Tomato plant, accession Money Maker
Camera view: bottom (45 deg); turntable rotation: 270 degrees
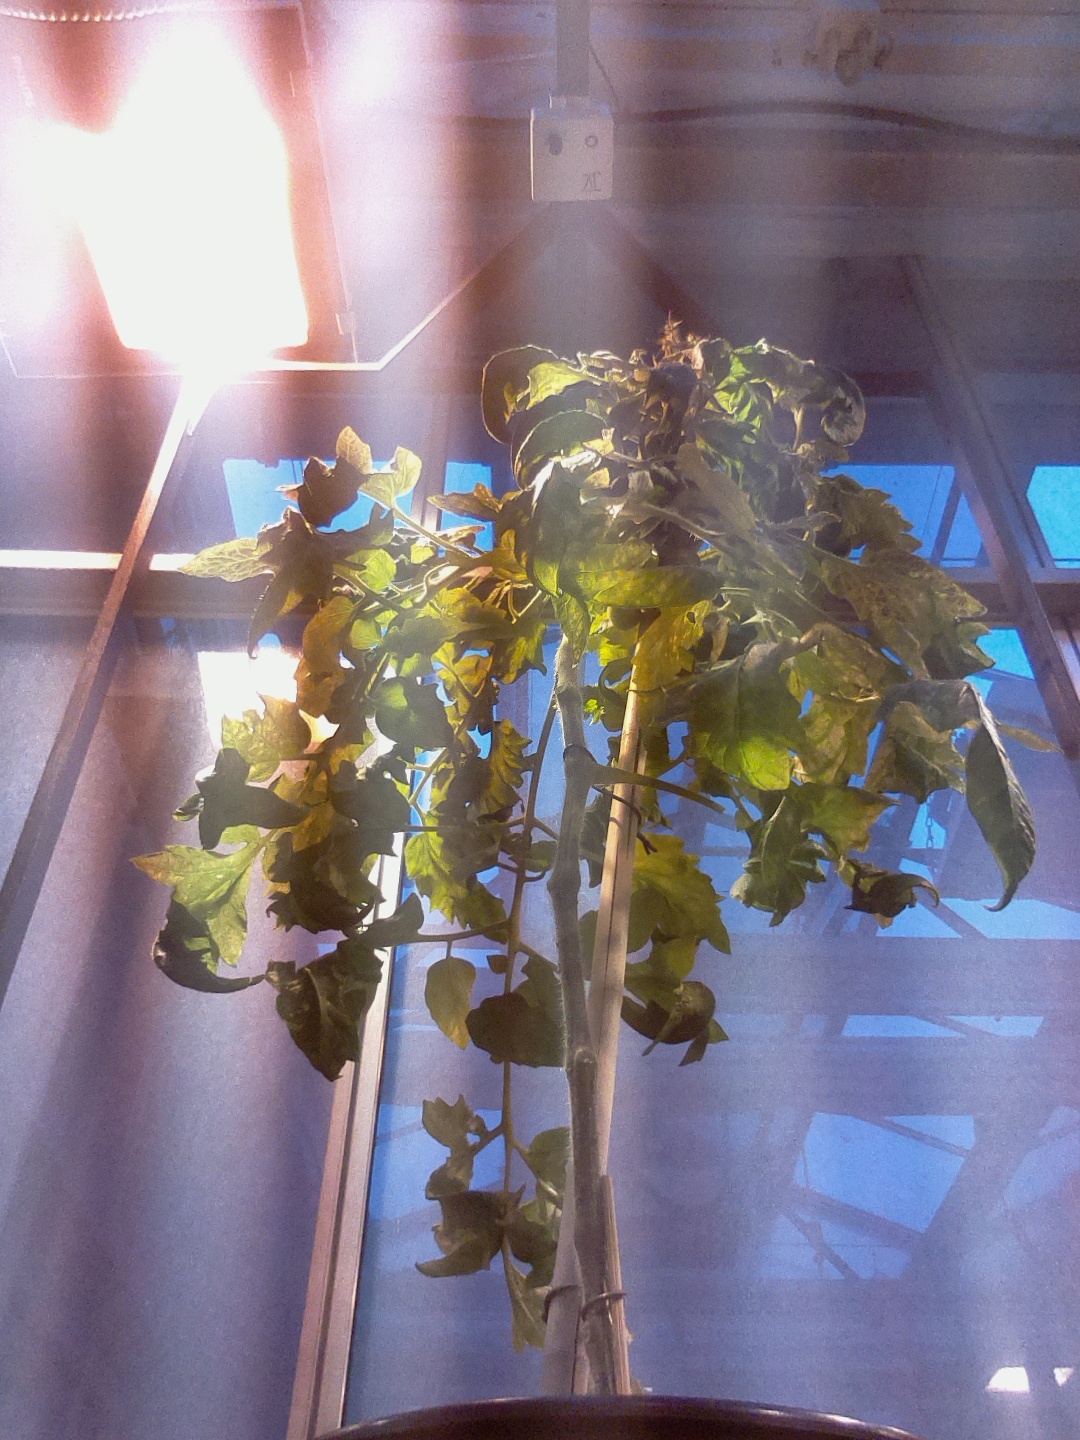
BBCH growth stage 76: 60%-70% of final fruit size